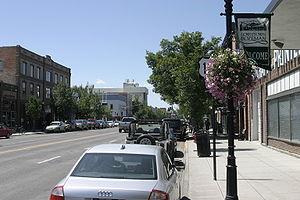
Les États-Unis sont le troisième endroit sur terre pour la population urbaine, en valeur absolue. Plus de 30 % des Américains vivent dans une métropole de plus de cinq millions d'habitants. Ces agglomérations sont récentes et structurées en réseaux. Leur poids économique est considérable pour le pays. Elles connaissent des difficultés liées à l'immigration, aux mutations sociales et à la mondialisation.